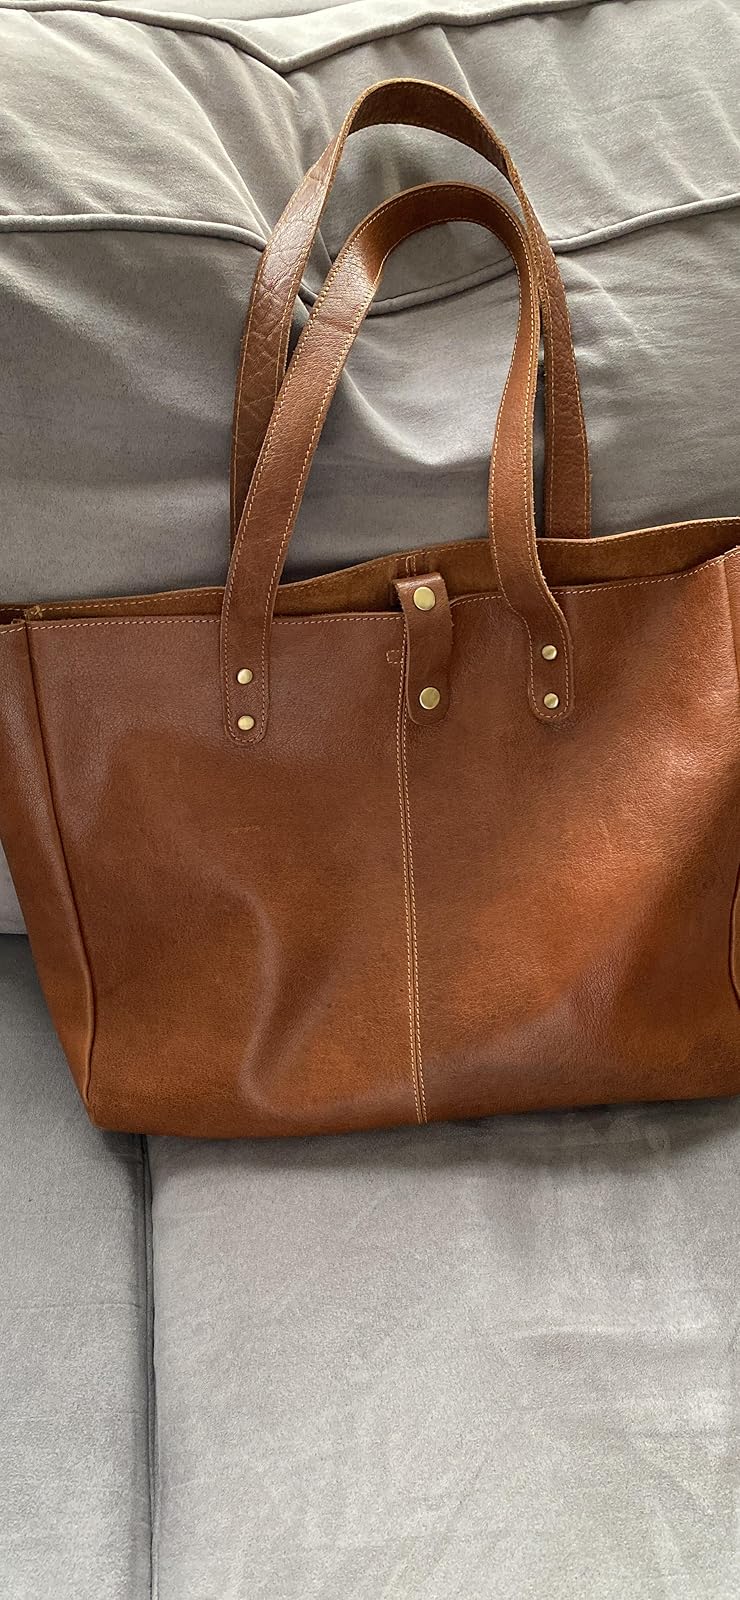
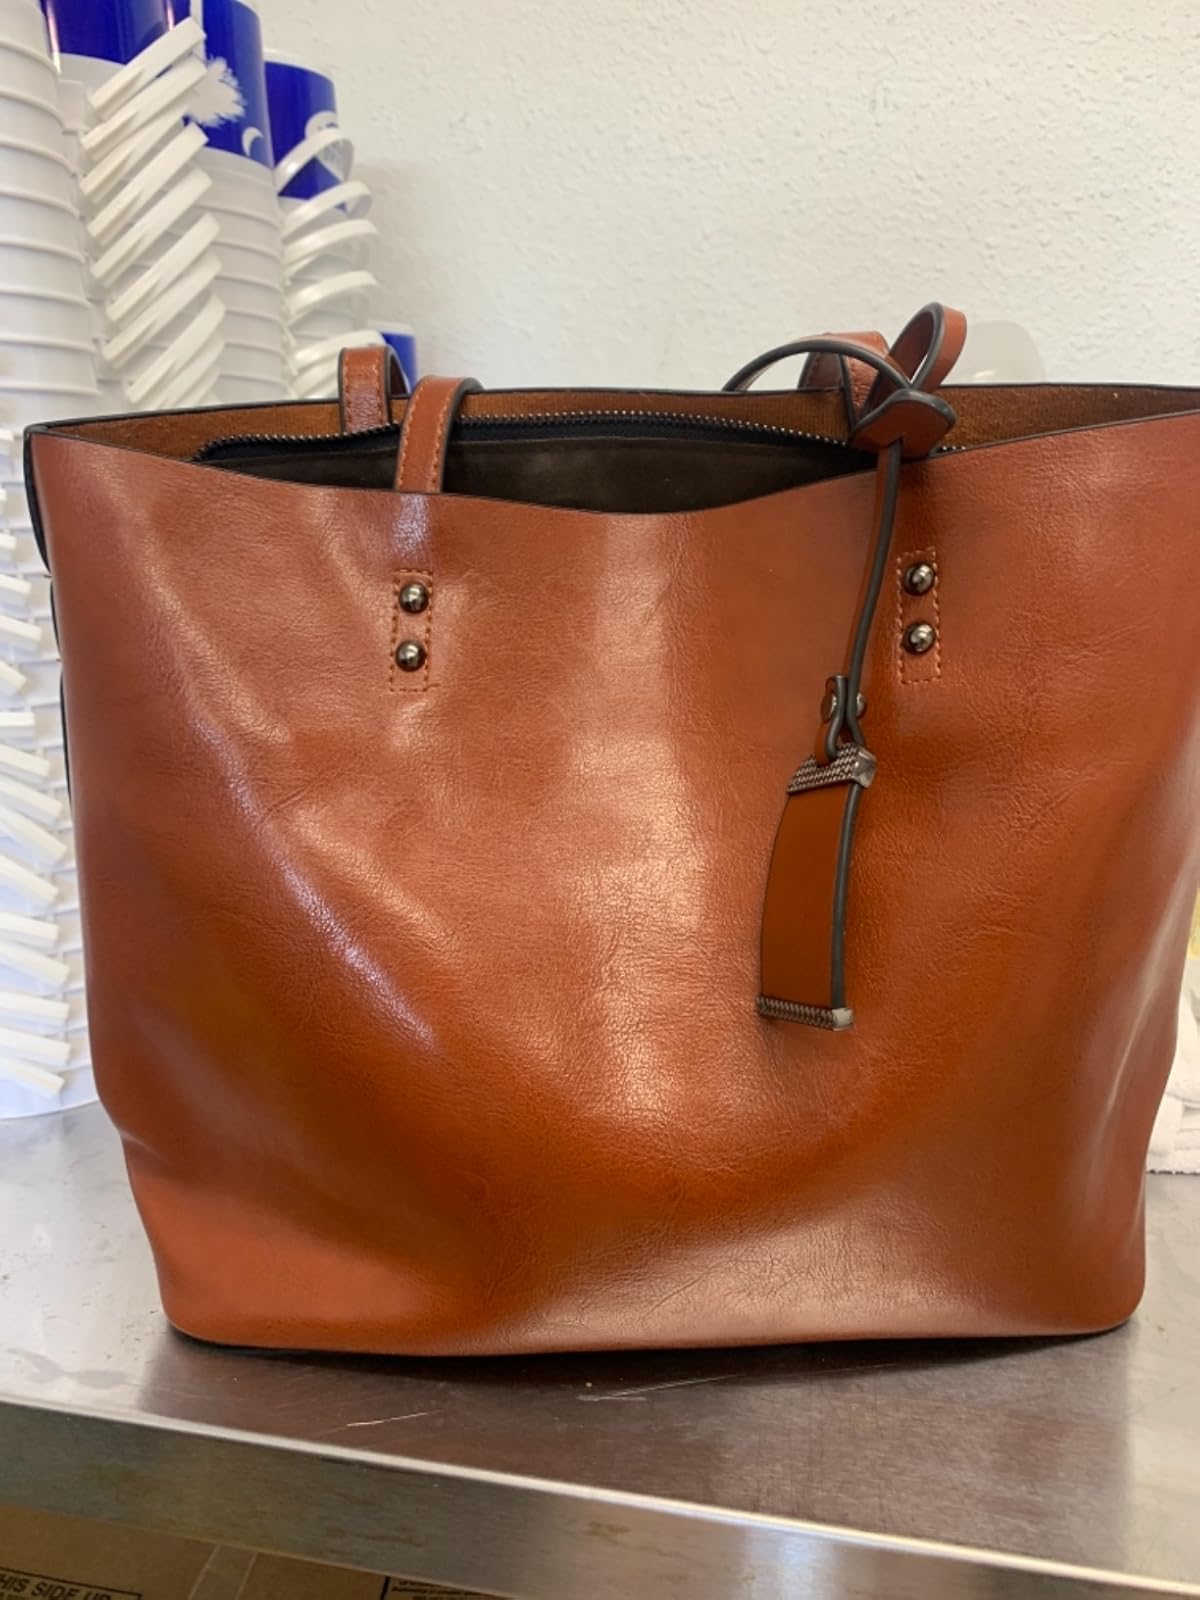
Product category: accessories_handbag
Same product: no